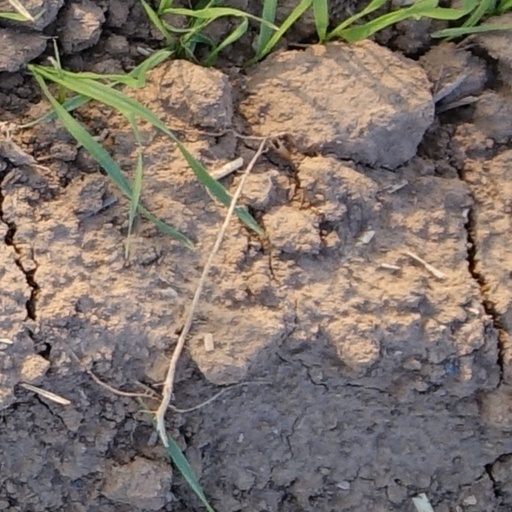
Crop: wheat